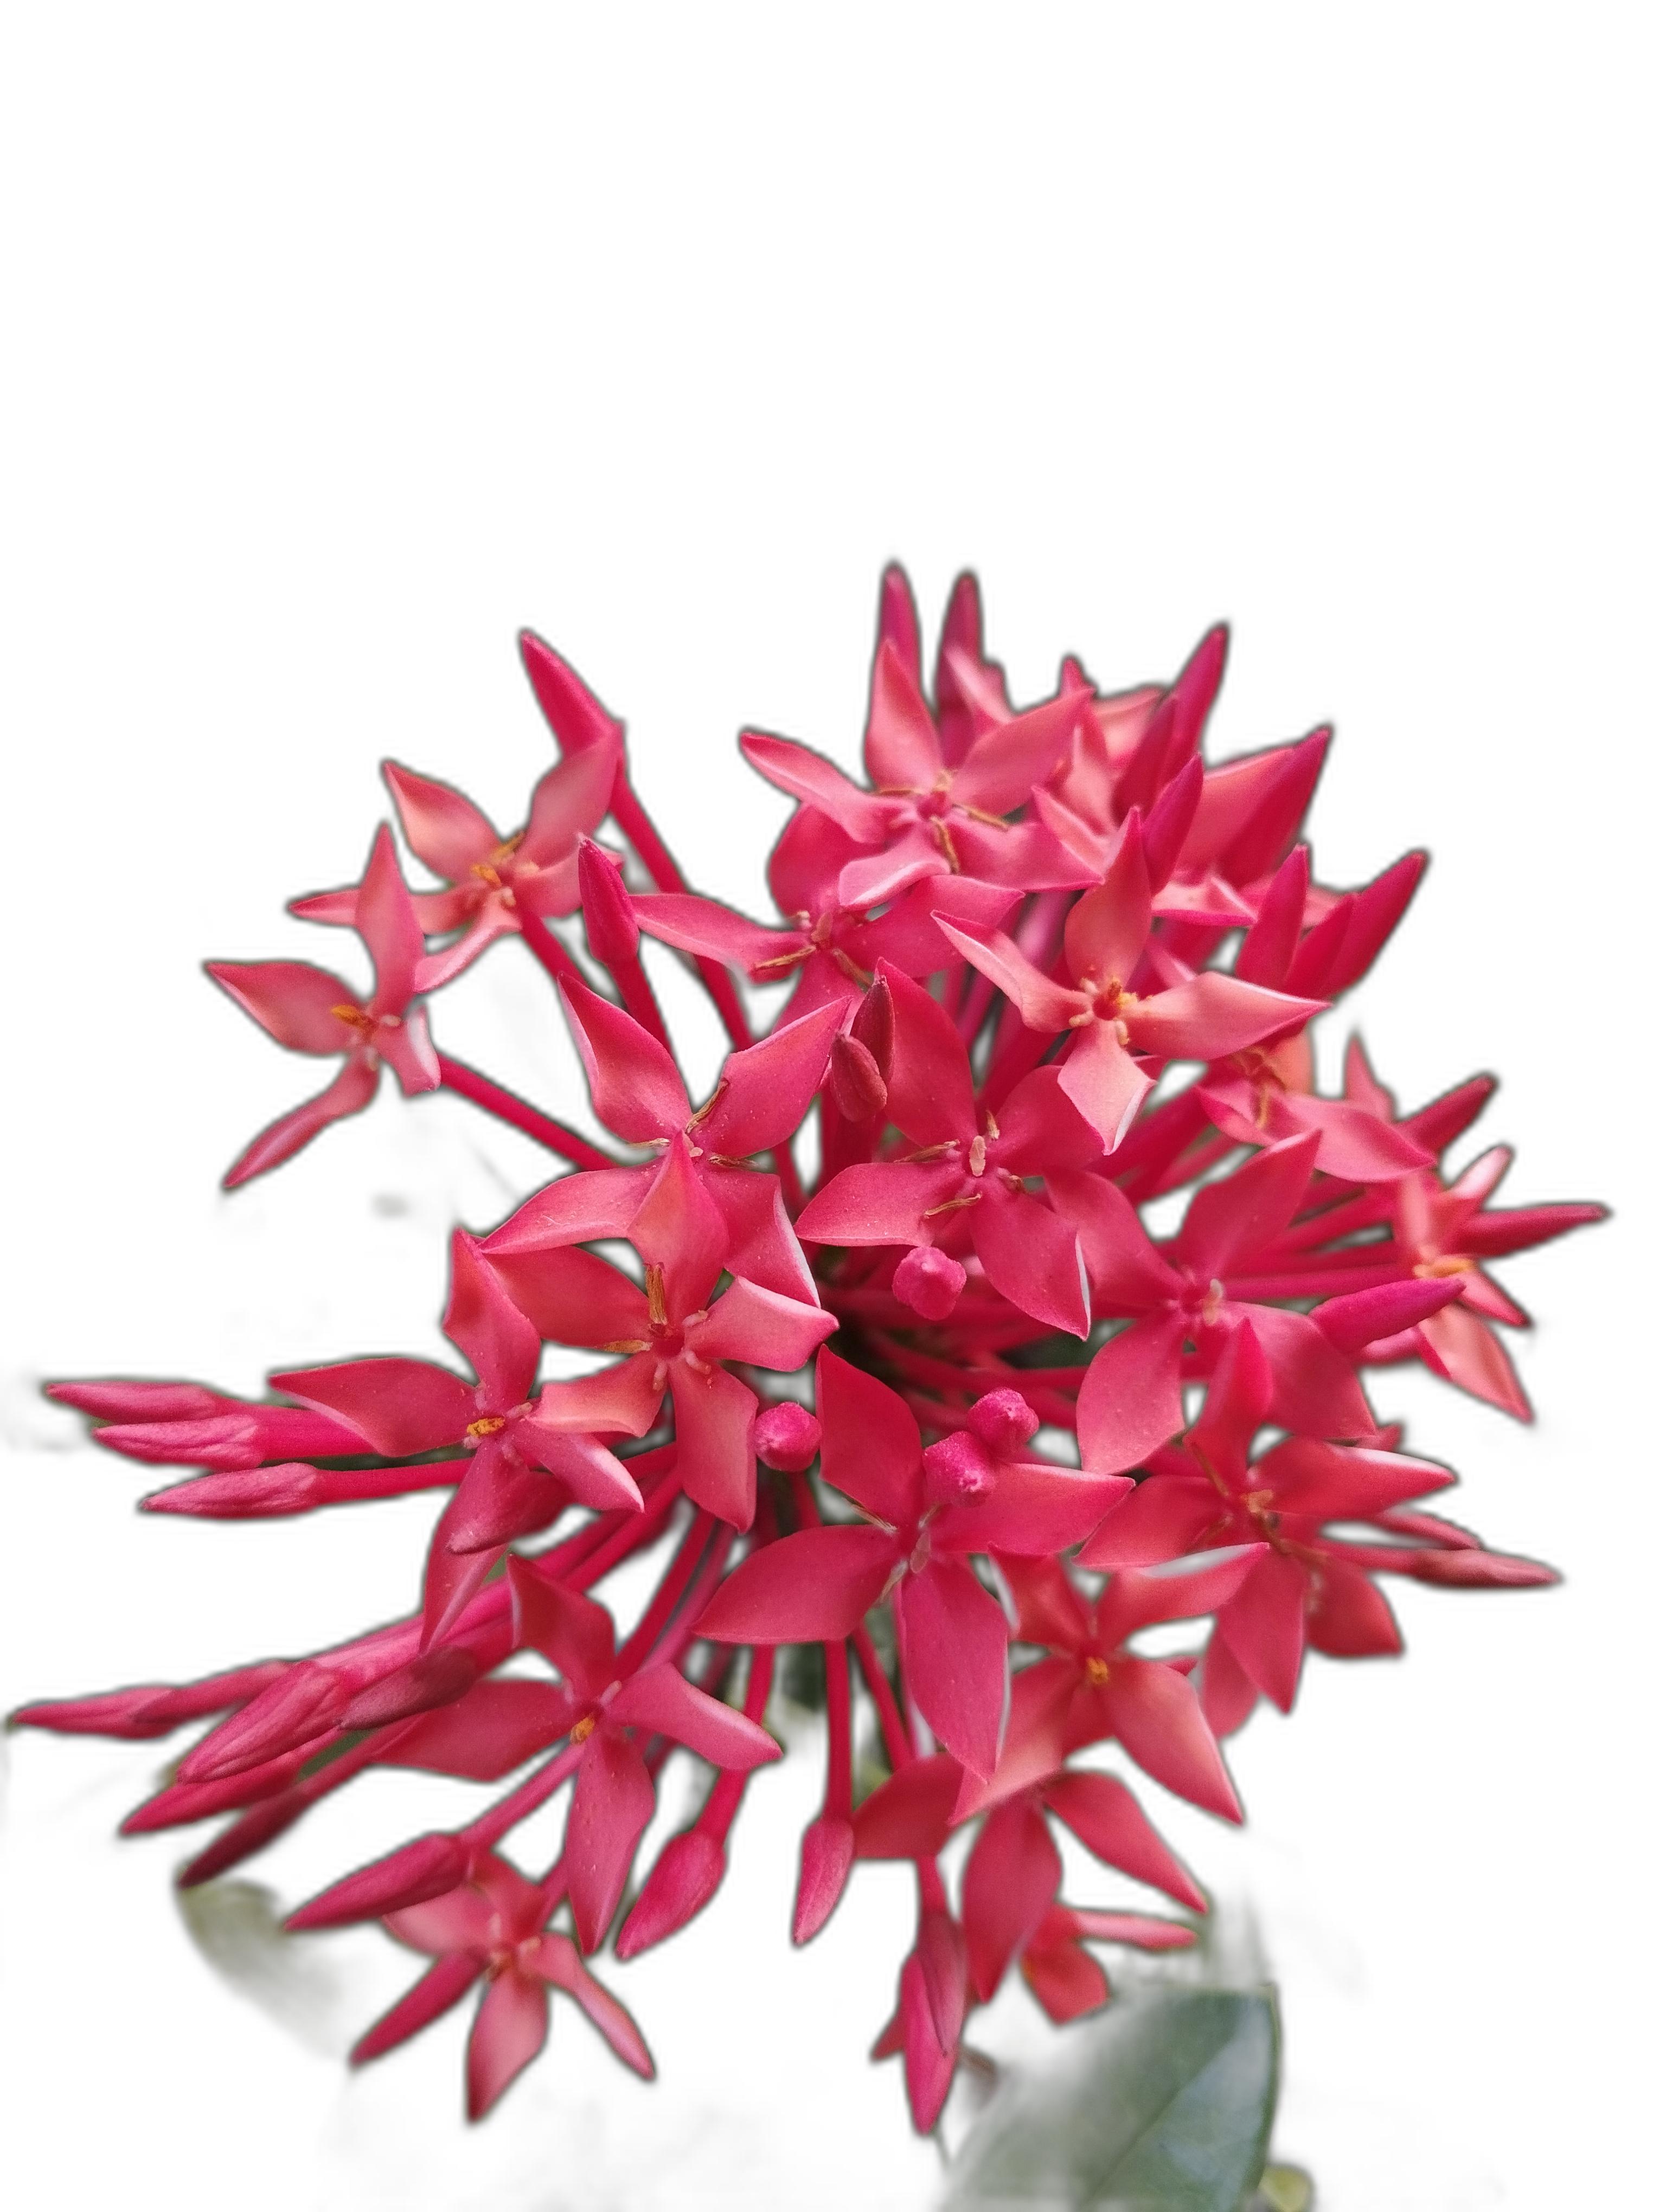
Label: Jungle geranium